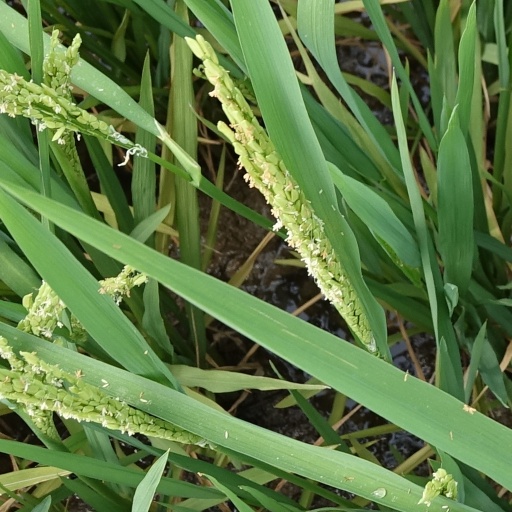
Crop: rice